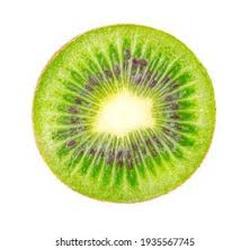
Label: Kiwi